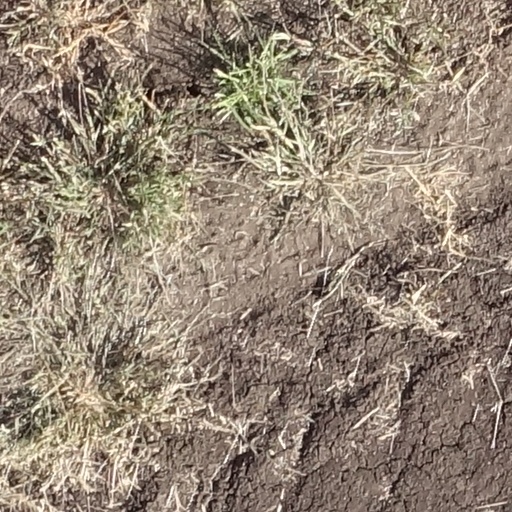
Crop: sorghum